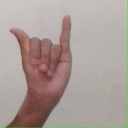
अक्षर: य